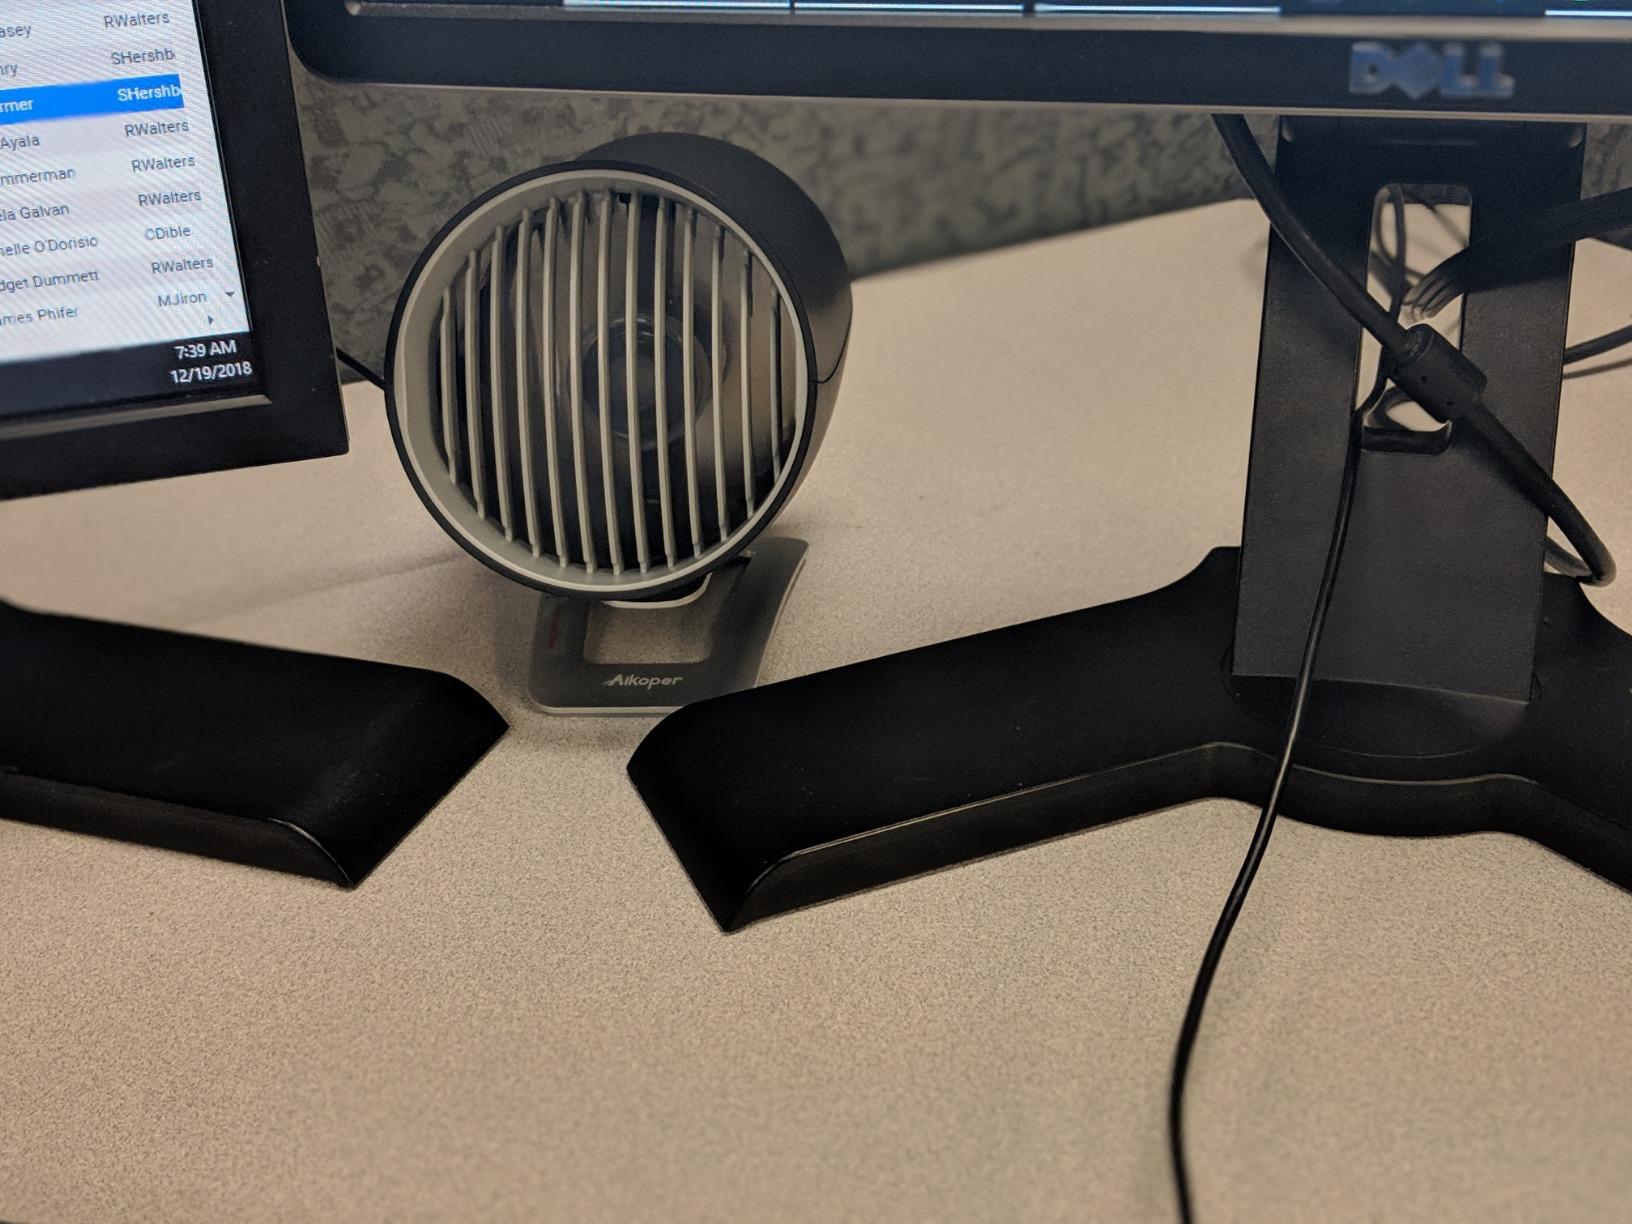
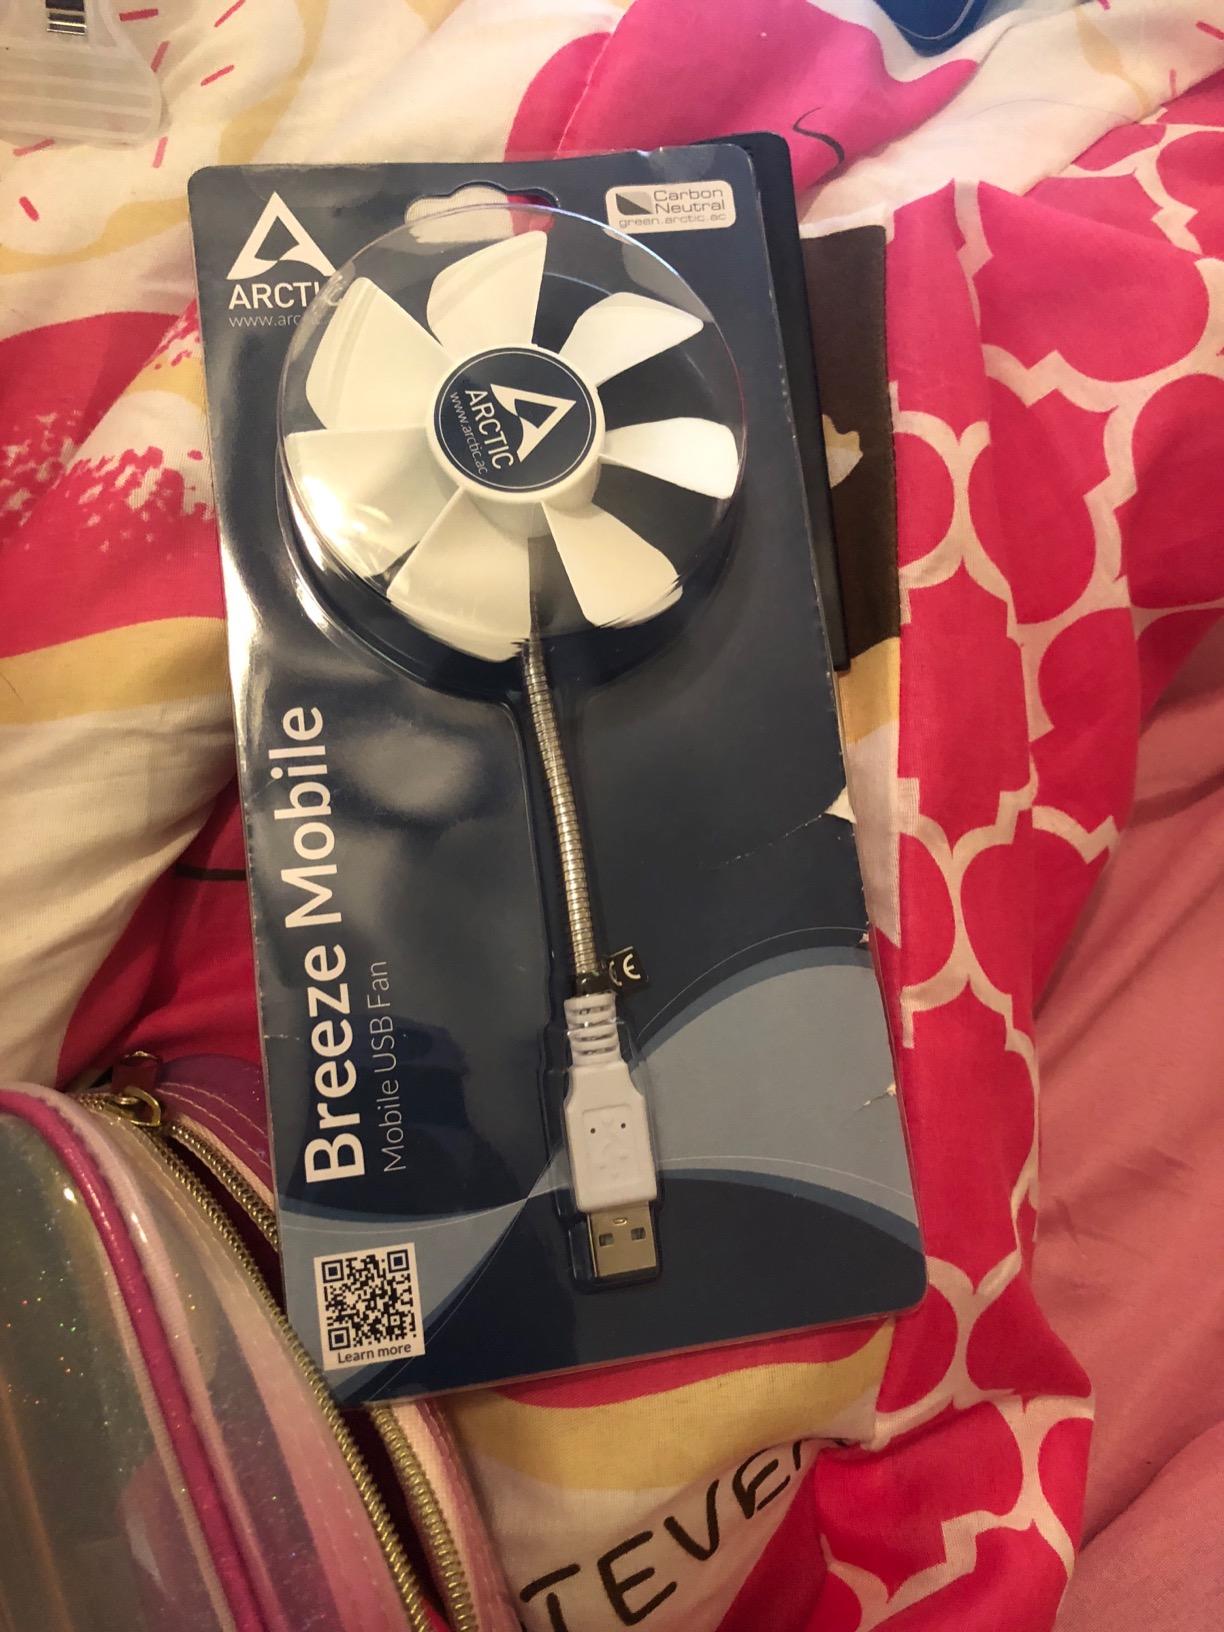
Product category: fan
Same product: no